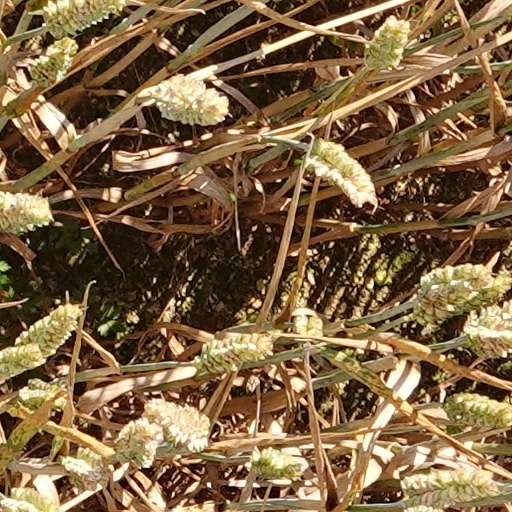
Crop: wheat